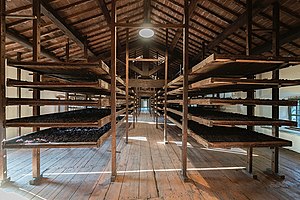
Villa Mosconi Bertani / Vinkultur og kælder
Amarone grapes drying racks. Photo by Tenuta Santa Maria di Gaetano Bertani
Amarone grapes drying racks at Tenuta Santa Maria by Gaetano Bertani - Negrar Verona Italy
Villa Mosconi Bertani er en neoklassisk venetiansk villa og vingaard i Veneto-regionen i Italien. Den kan føres tilbage til det 1700-tallet, og er vigtig og berømt for sin lange historie med produktionen af Amarone Della Valpolicella rødvin. Godset blev opført i forlængelse af et tidligere kompleks fra det tidlige 1500-tal, og det består af en sommerresidens, en monumental kælder og en stor have på 22 hektar, samt en bygning udelukkende dedikeret til vinproduktion. Udover at være kendt som fødested for Amarone vin, er Villa Mosconi Bertani også kendt for at være en vigtig del af romantikken, takket være den italienske digter og forfatter Ippolito Pindemonte.